Apple Daily raids and arrests

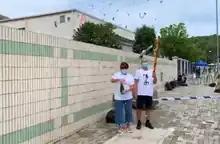
Fu Chun-chung, pro-Beijing activist, celebrated the arrest of Lai outside the office at around 3 pm

Lai and Cheung left the office at around 1 pm following three-hour raid in the office. Computers, mobile phones, details of the exiled activists and other evidences were said to be taken away. Some pro-Beijing activists celebrated the raid outside the office.